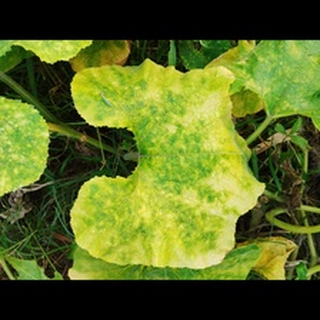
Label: pumpkin_mosaic_disease